Kakaki

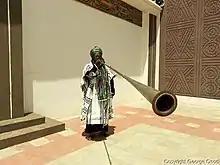
Kakaki is a long metal trumpet used in Hausa traditional ceremonial music. It could be anything from three metres in length.

An ancient instrument, the kakaki was predominant among Songhai cavalry. Its sound is associated with royalty and it is only played at events at the palace of the king or sultan in Hausa societies. It is used as part of the "sara", a weekly statement of power and authority. Kakaki are exclusively played by men.